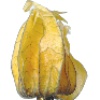
Label: physalis_with_husk